Nikola Altomanović

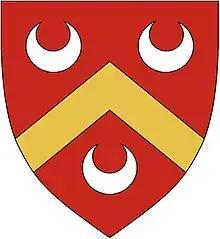
Coat of arms of Vojinović/Altomanović dynasty

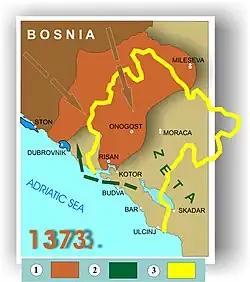
Nicholas Altomanović lost their territories in conflict with a coalition of: Prince Lazar of Serbia, Bosnian ban Tvrtko and King Ludwig I. 1: The expansion of parts of Bosnia Nicholas Altomanović possession, after his defeat in 1373; 2: Temporarily taking Dračevica, Konavli and Trebinje by Zeta (Balsic); 3: Today's borders of Montenegro.

His father was Altoman Vojinović, a vojvod in Zeta. In 1363, Nikola's uncle Vojislav Vojinović was killed and Nikola used his uncle's death to gain a piece of his land. He allied himself with Lazar Hrebeljanović against King Vukašin Mrnjavčević and they managed to persuade Uroš to support them. However, after Lazar pulled out at the critical moment they were defeated at Kosovo in 1369.